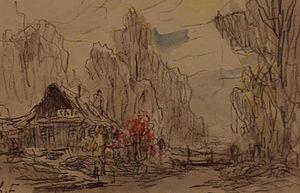
Henri Foreau, né le 19 février 1866 à Paris et mort dans la même ville le 1ᵉʳ avril 1938, est un peintre paysagiste français.